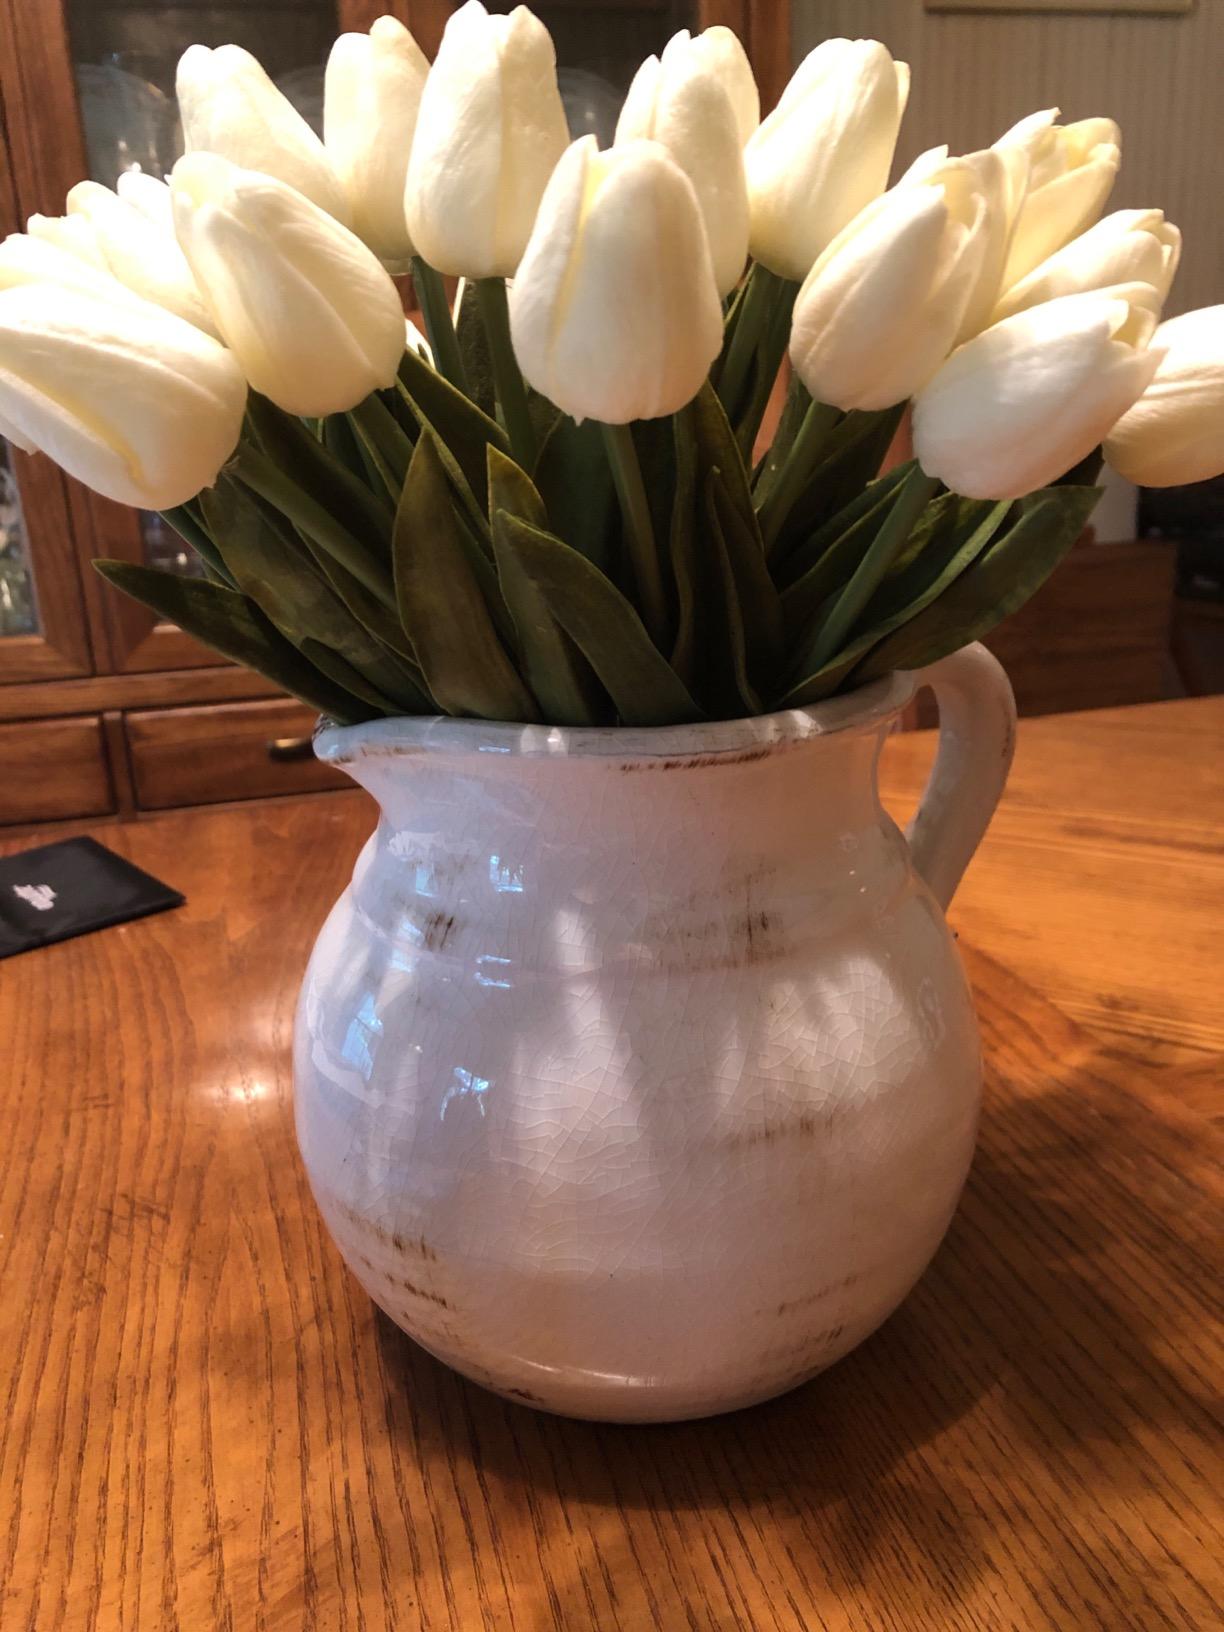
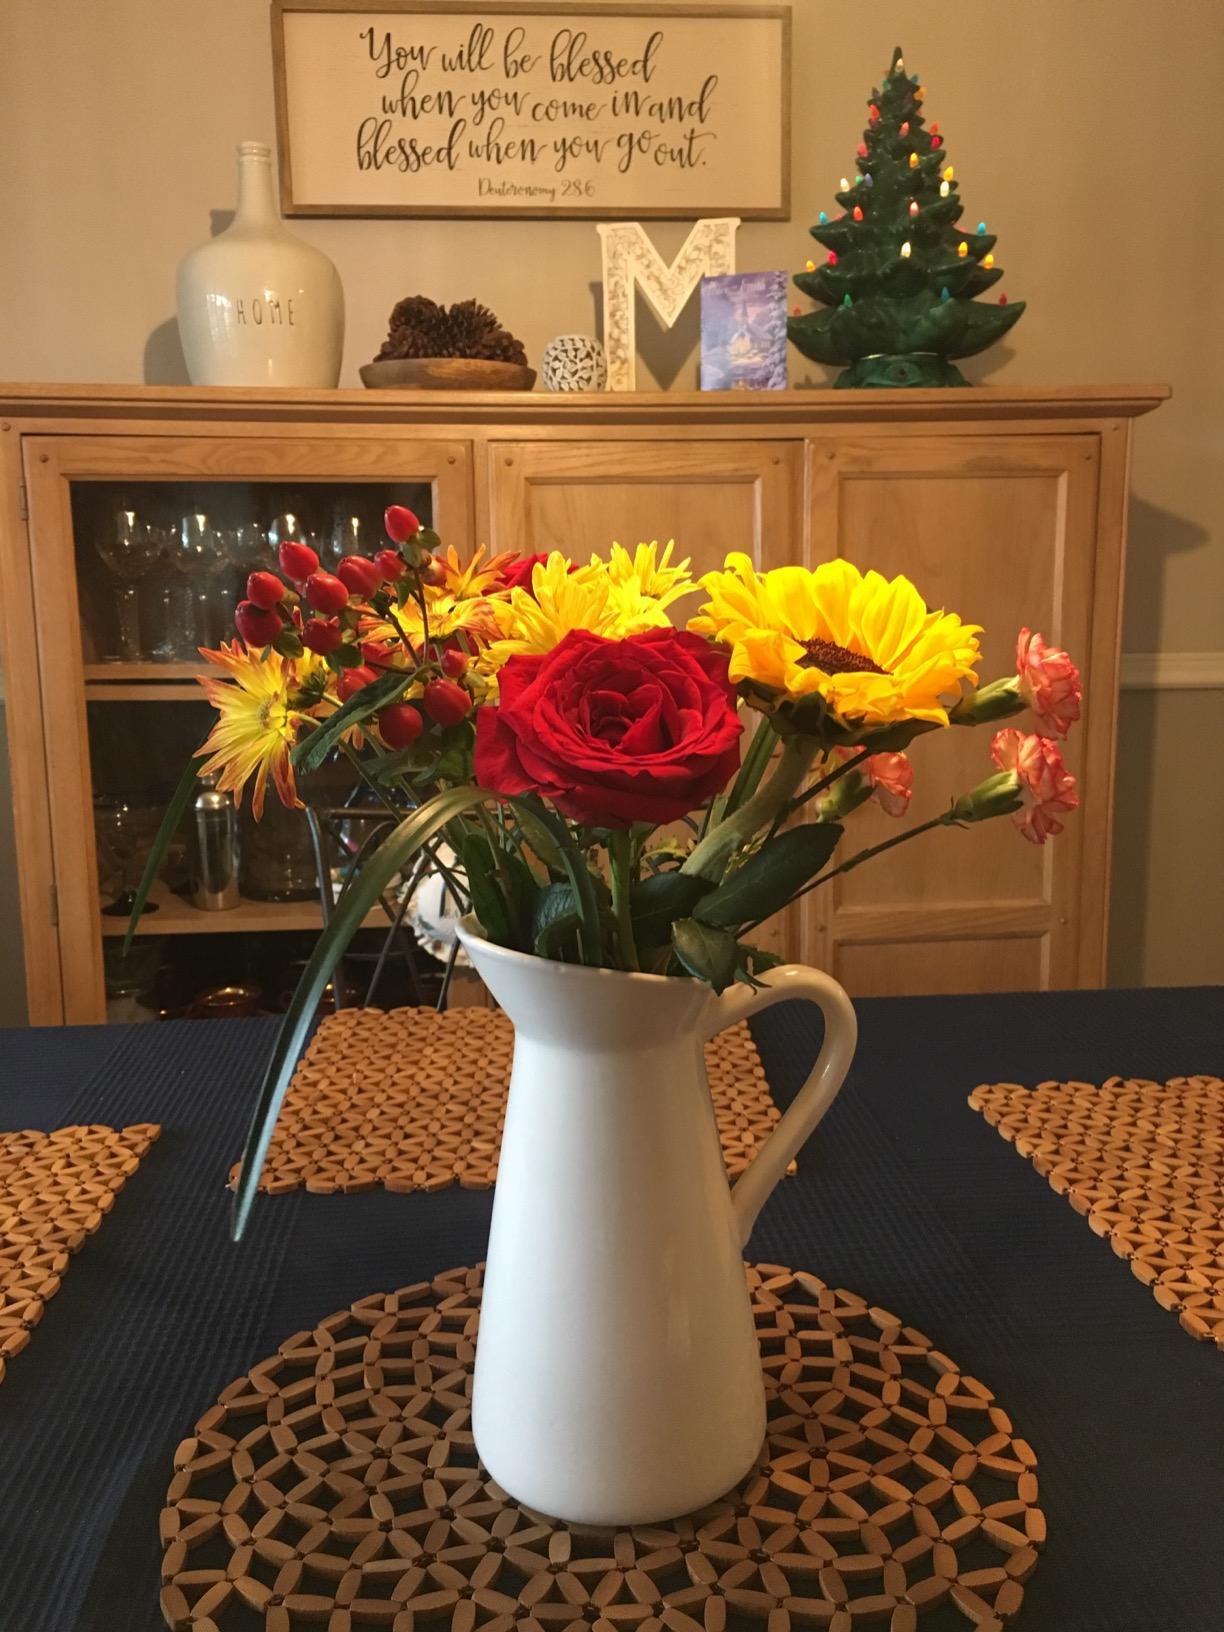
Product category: vase
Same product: no